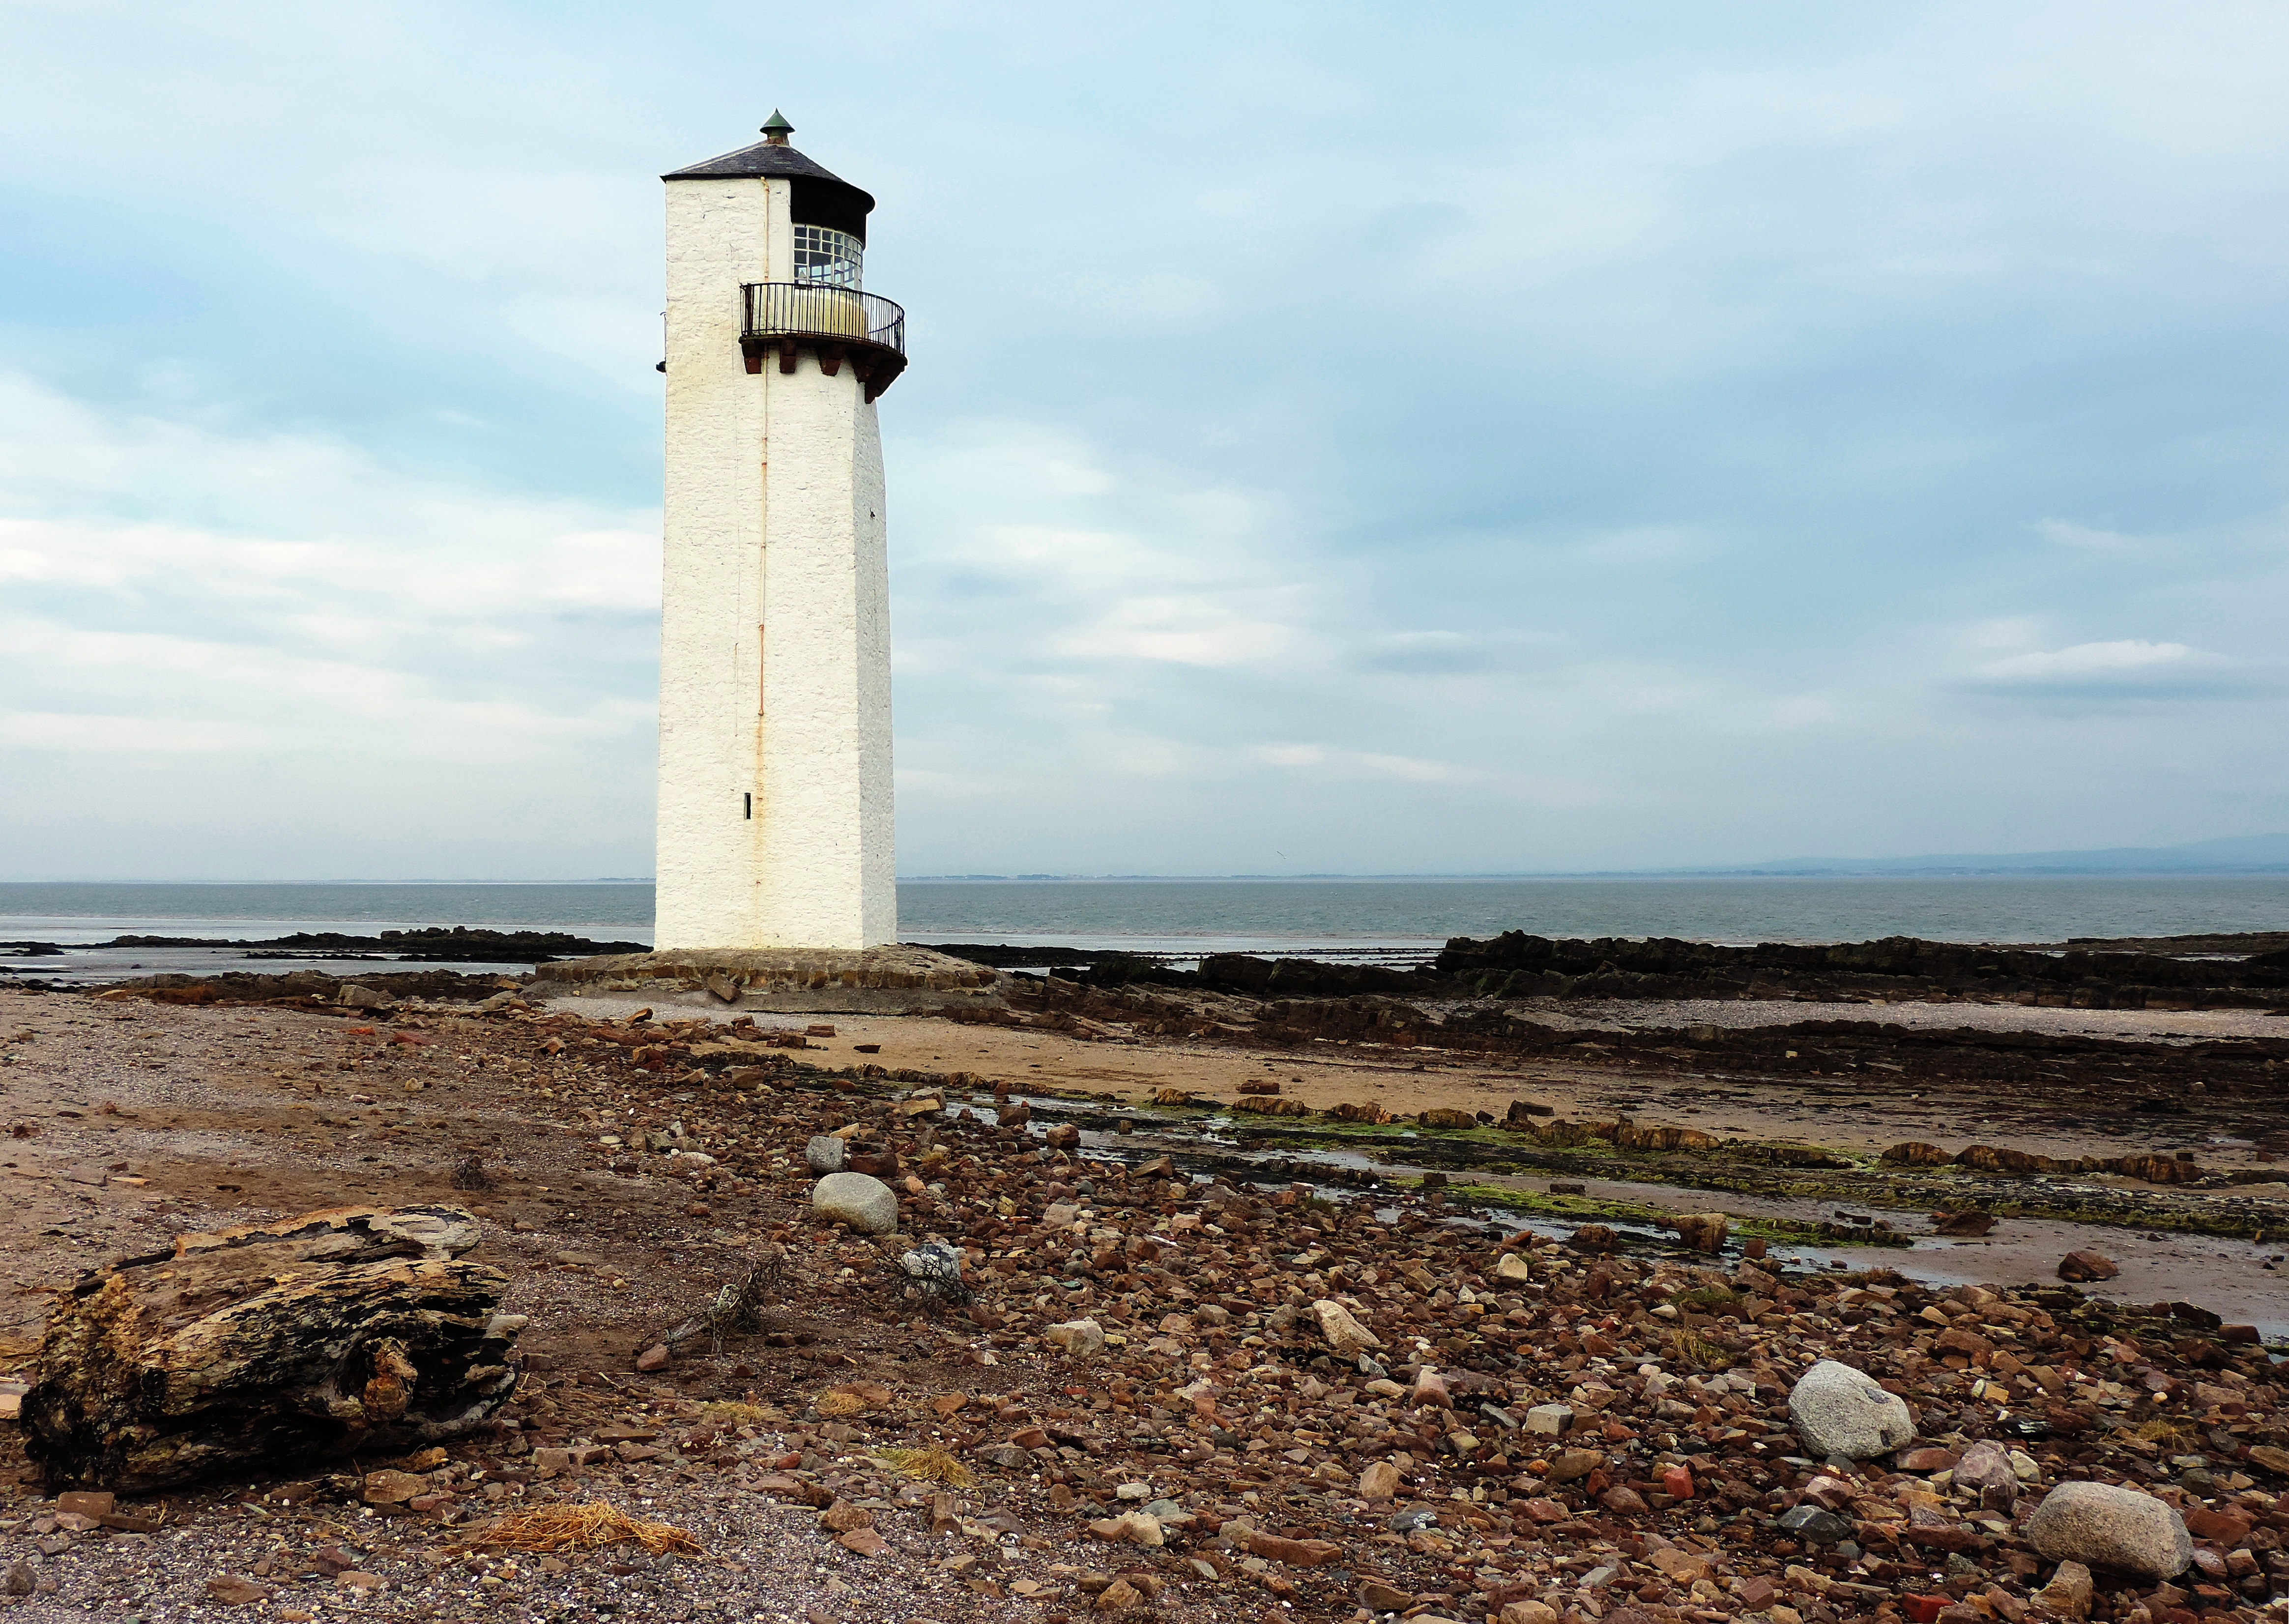
beach, landscape, sea, coast, nature, ocean, lighthouse, sky, shore, view, coastal, travel, cove, tower, scenic, natural, bay, landmark, blue, point, tourism, rocks, outdoors, colour, waves, location, geology, scotland, dramatic, scottish, breakwater, cape, destination, tidal, southerness